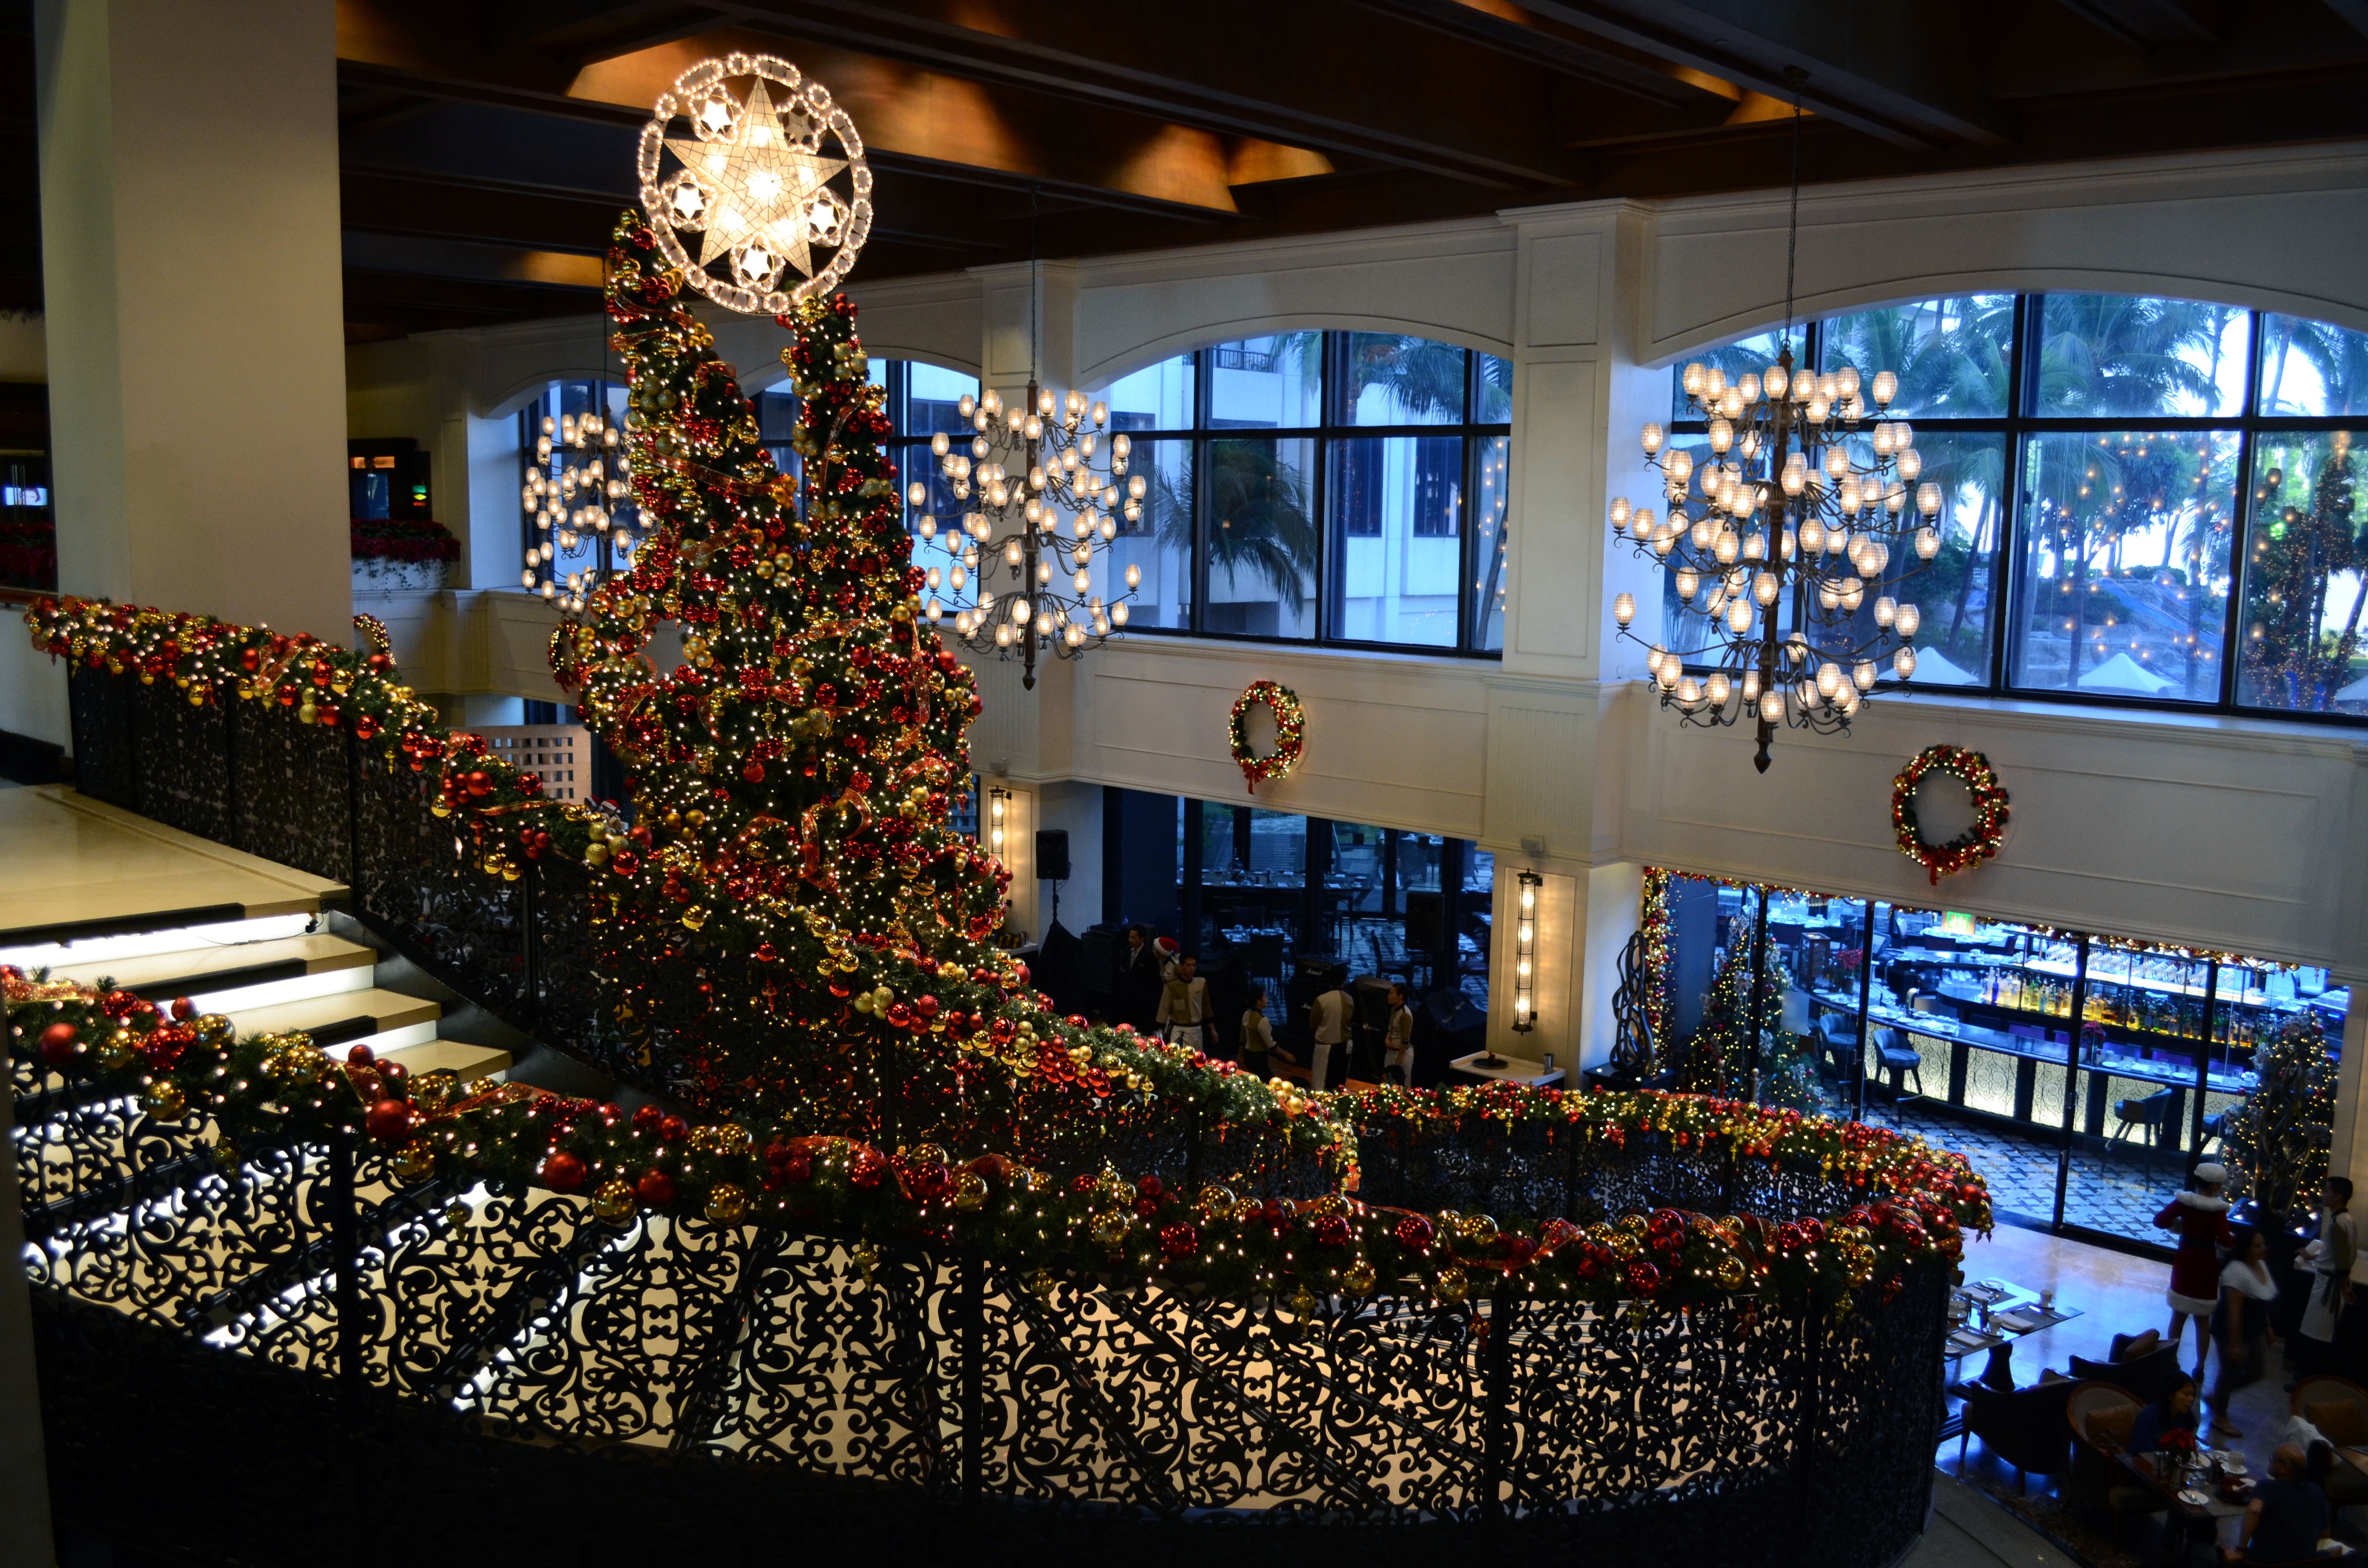
light, meal, christmas, lighting, christmas tree, christmas time, design, exhibition, convention, christmas decorations, display window, christmas hotels